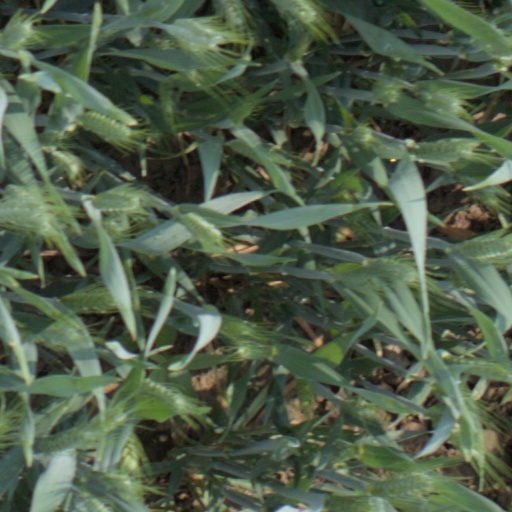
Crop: wheat